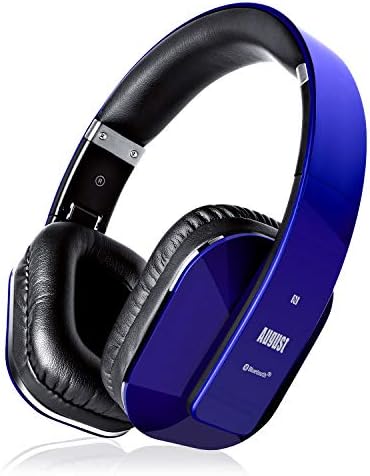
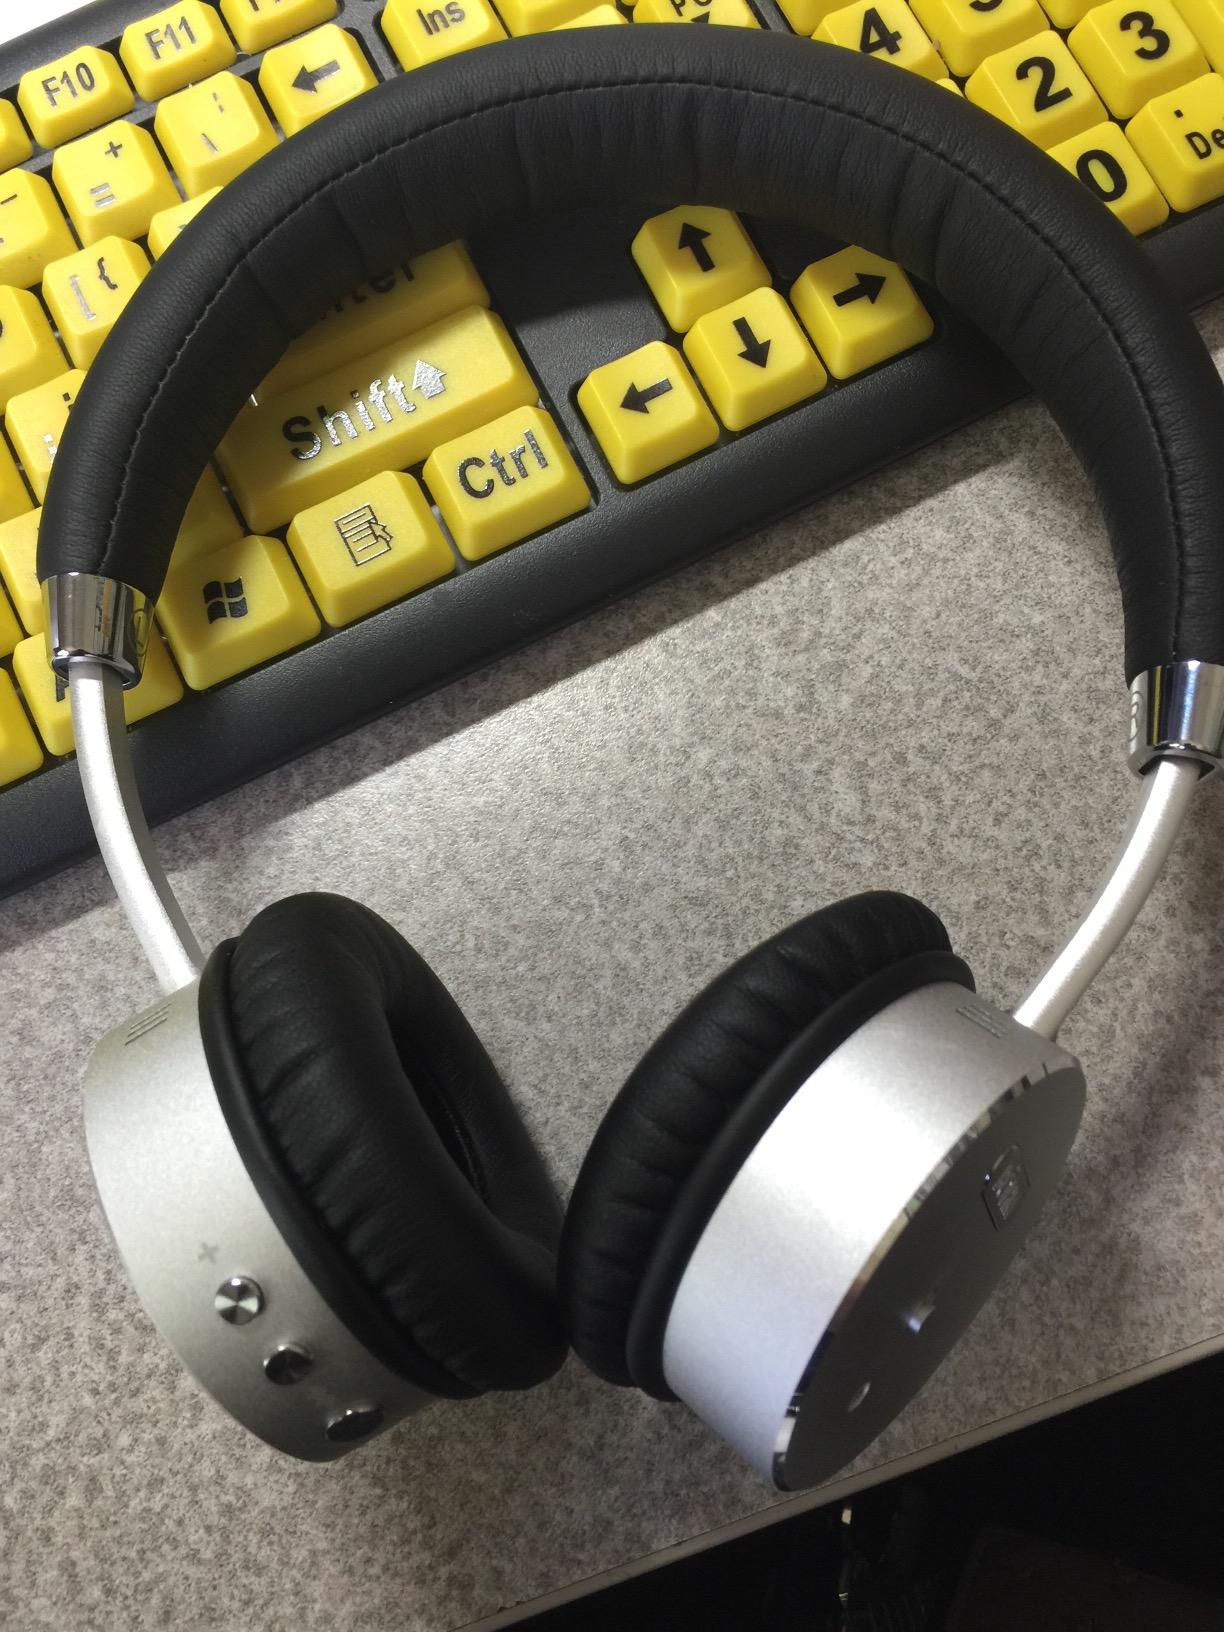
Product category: headphones
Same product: no